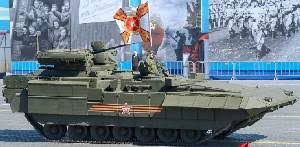
Label: BMP-T15